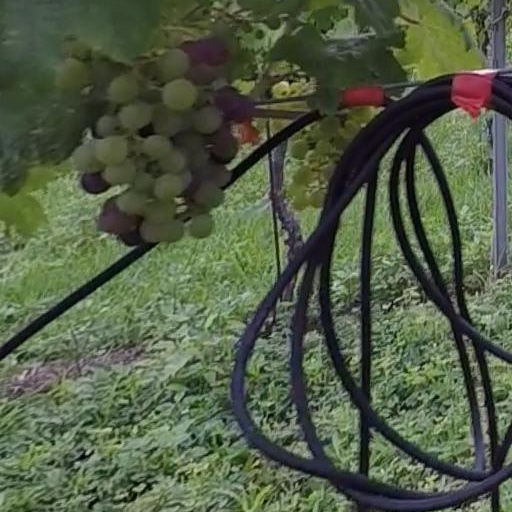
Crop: grape